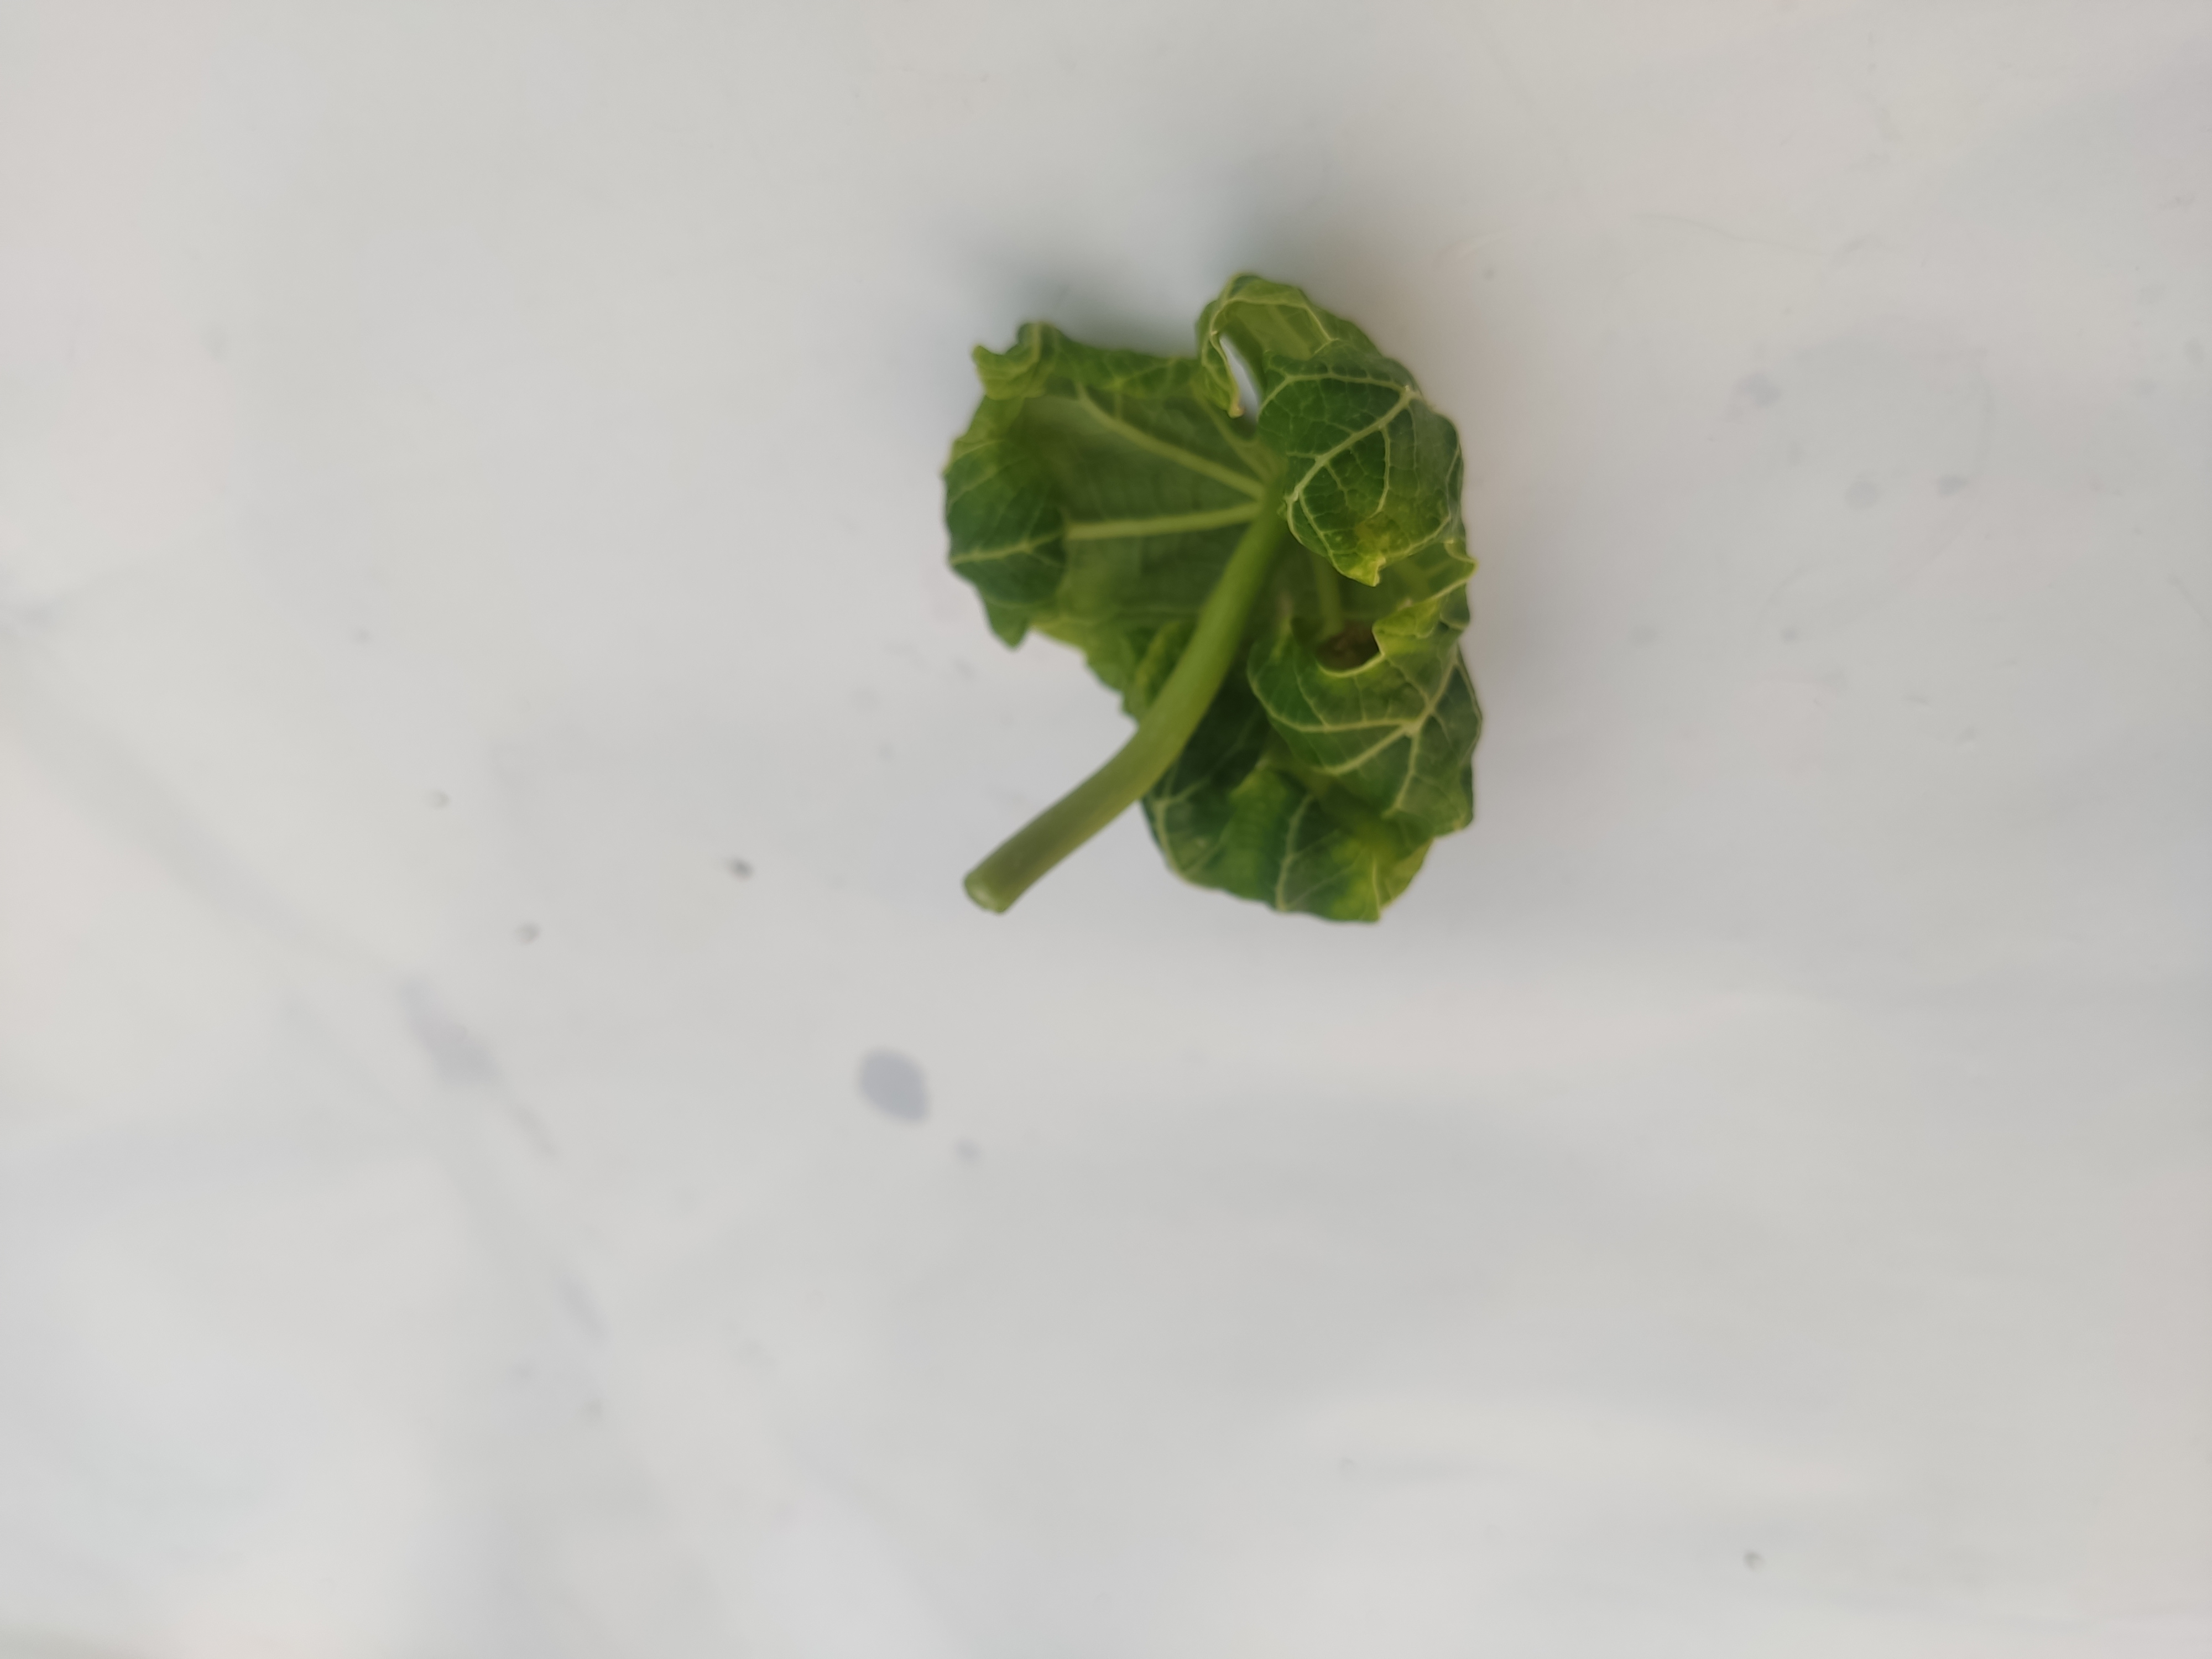
Label: Leaf Curl